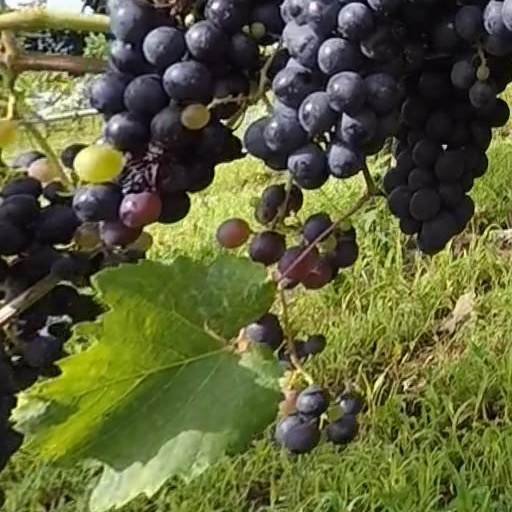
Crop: grape